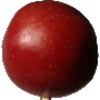
Label: Apple Braeburn 1